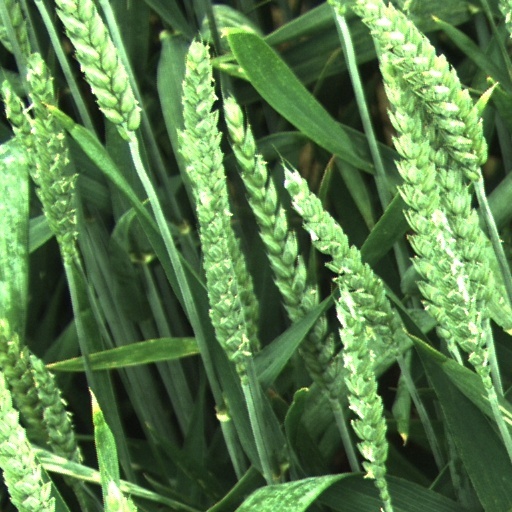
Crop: wheat